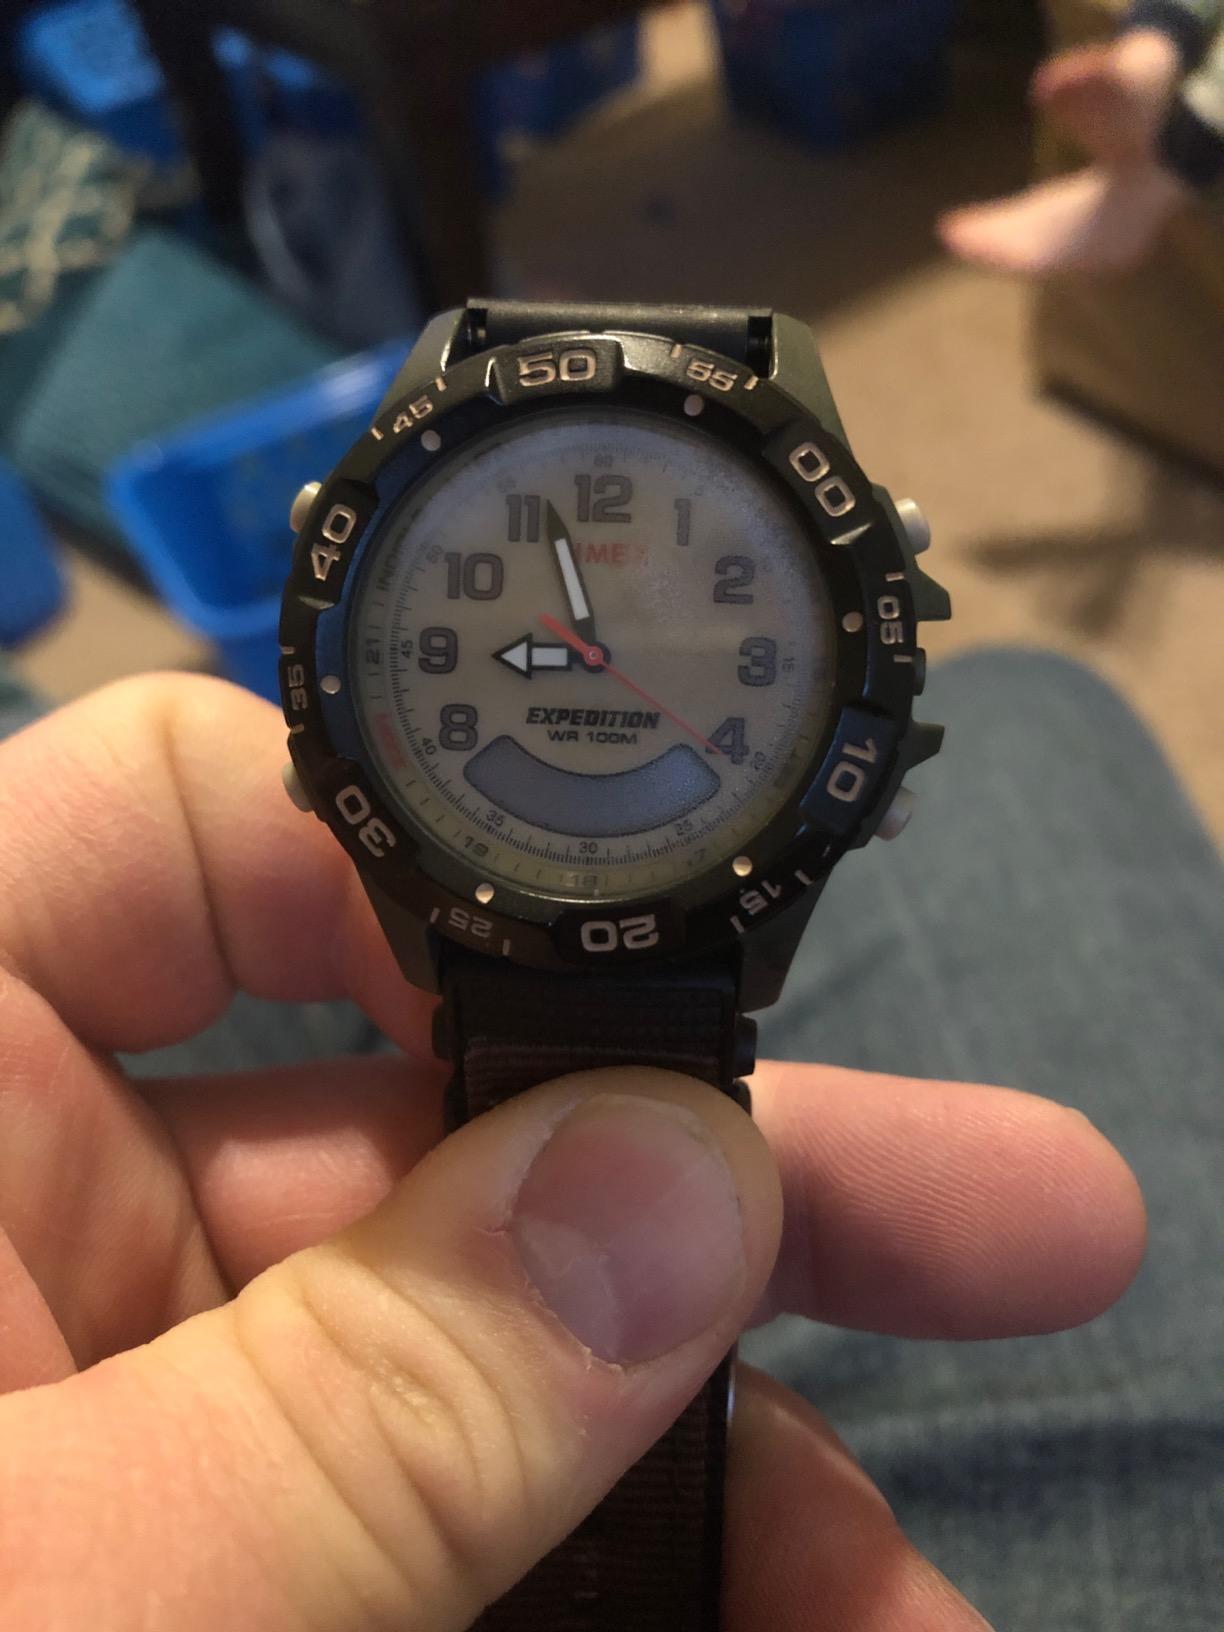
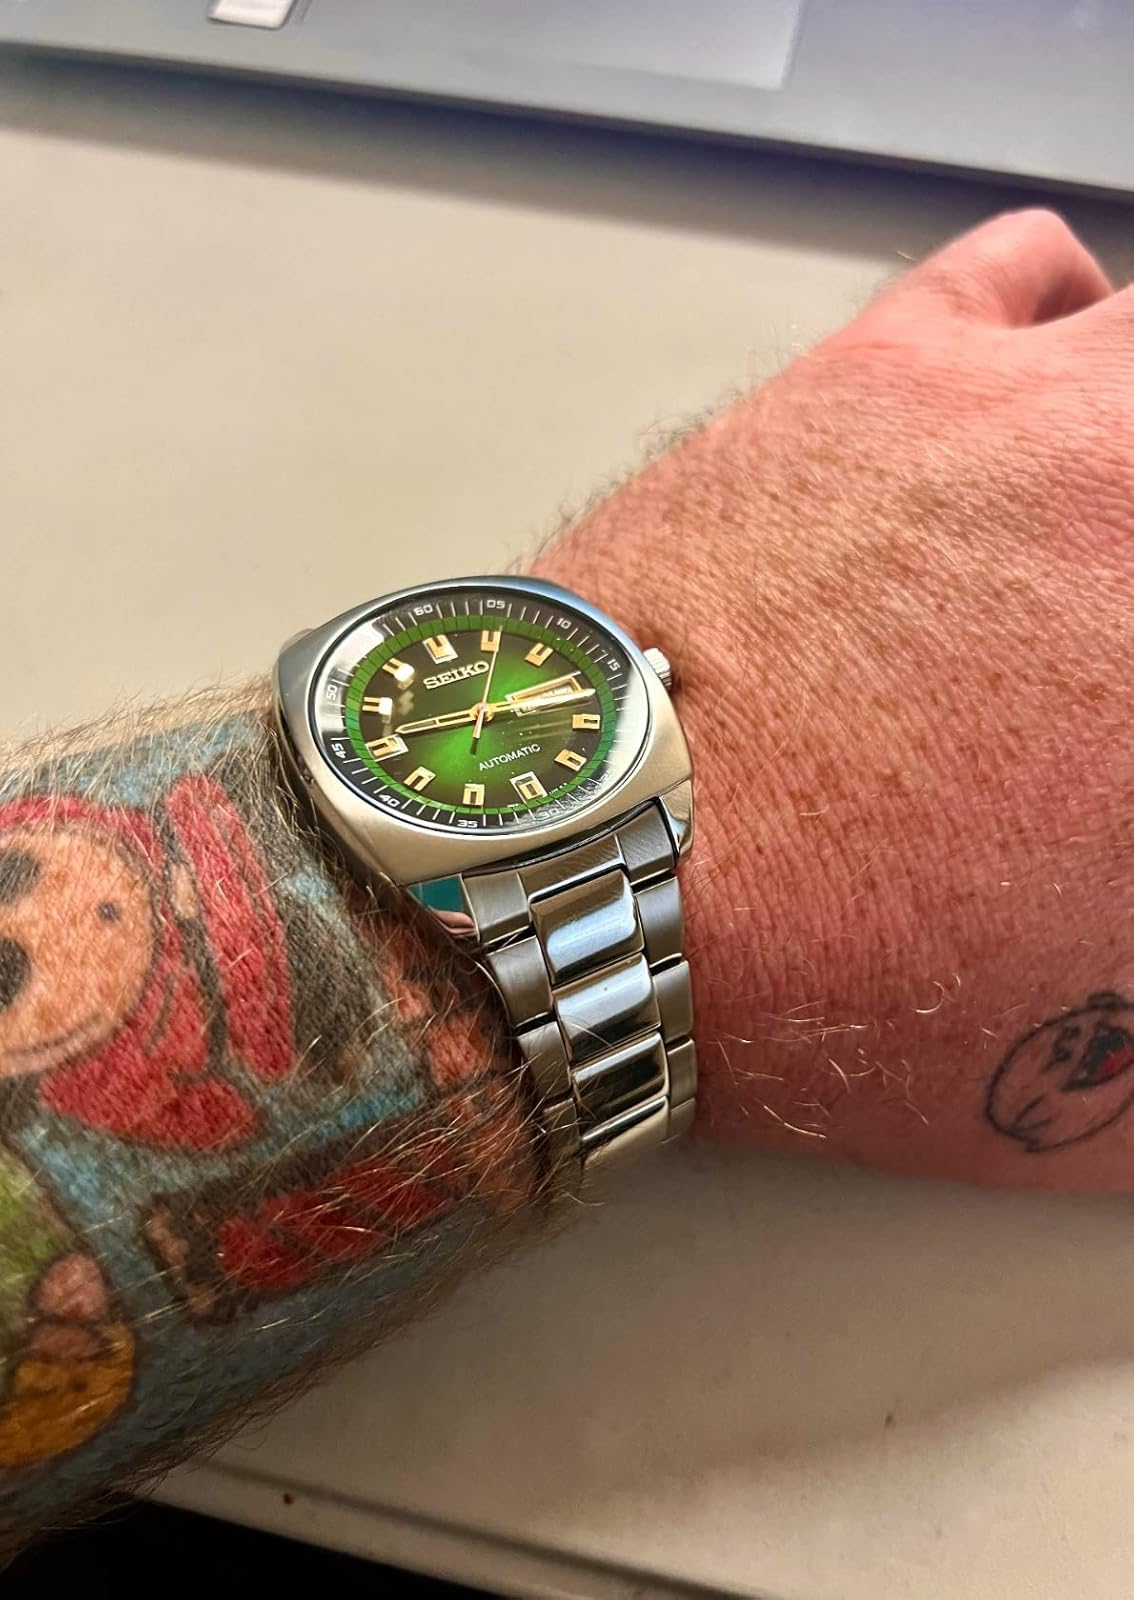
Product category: accessories_watch
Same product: no